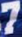
Number: 7